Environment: real
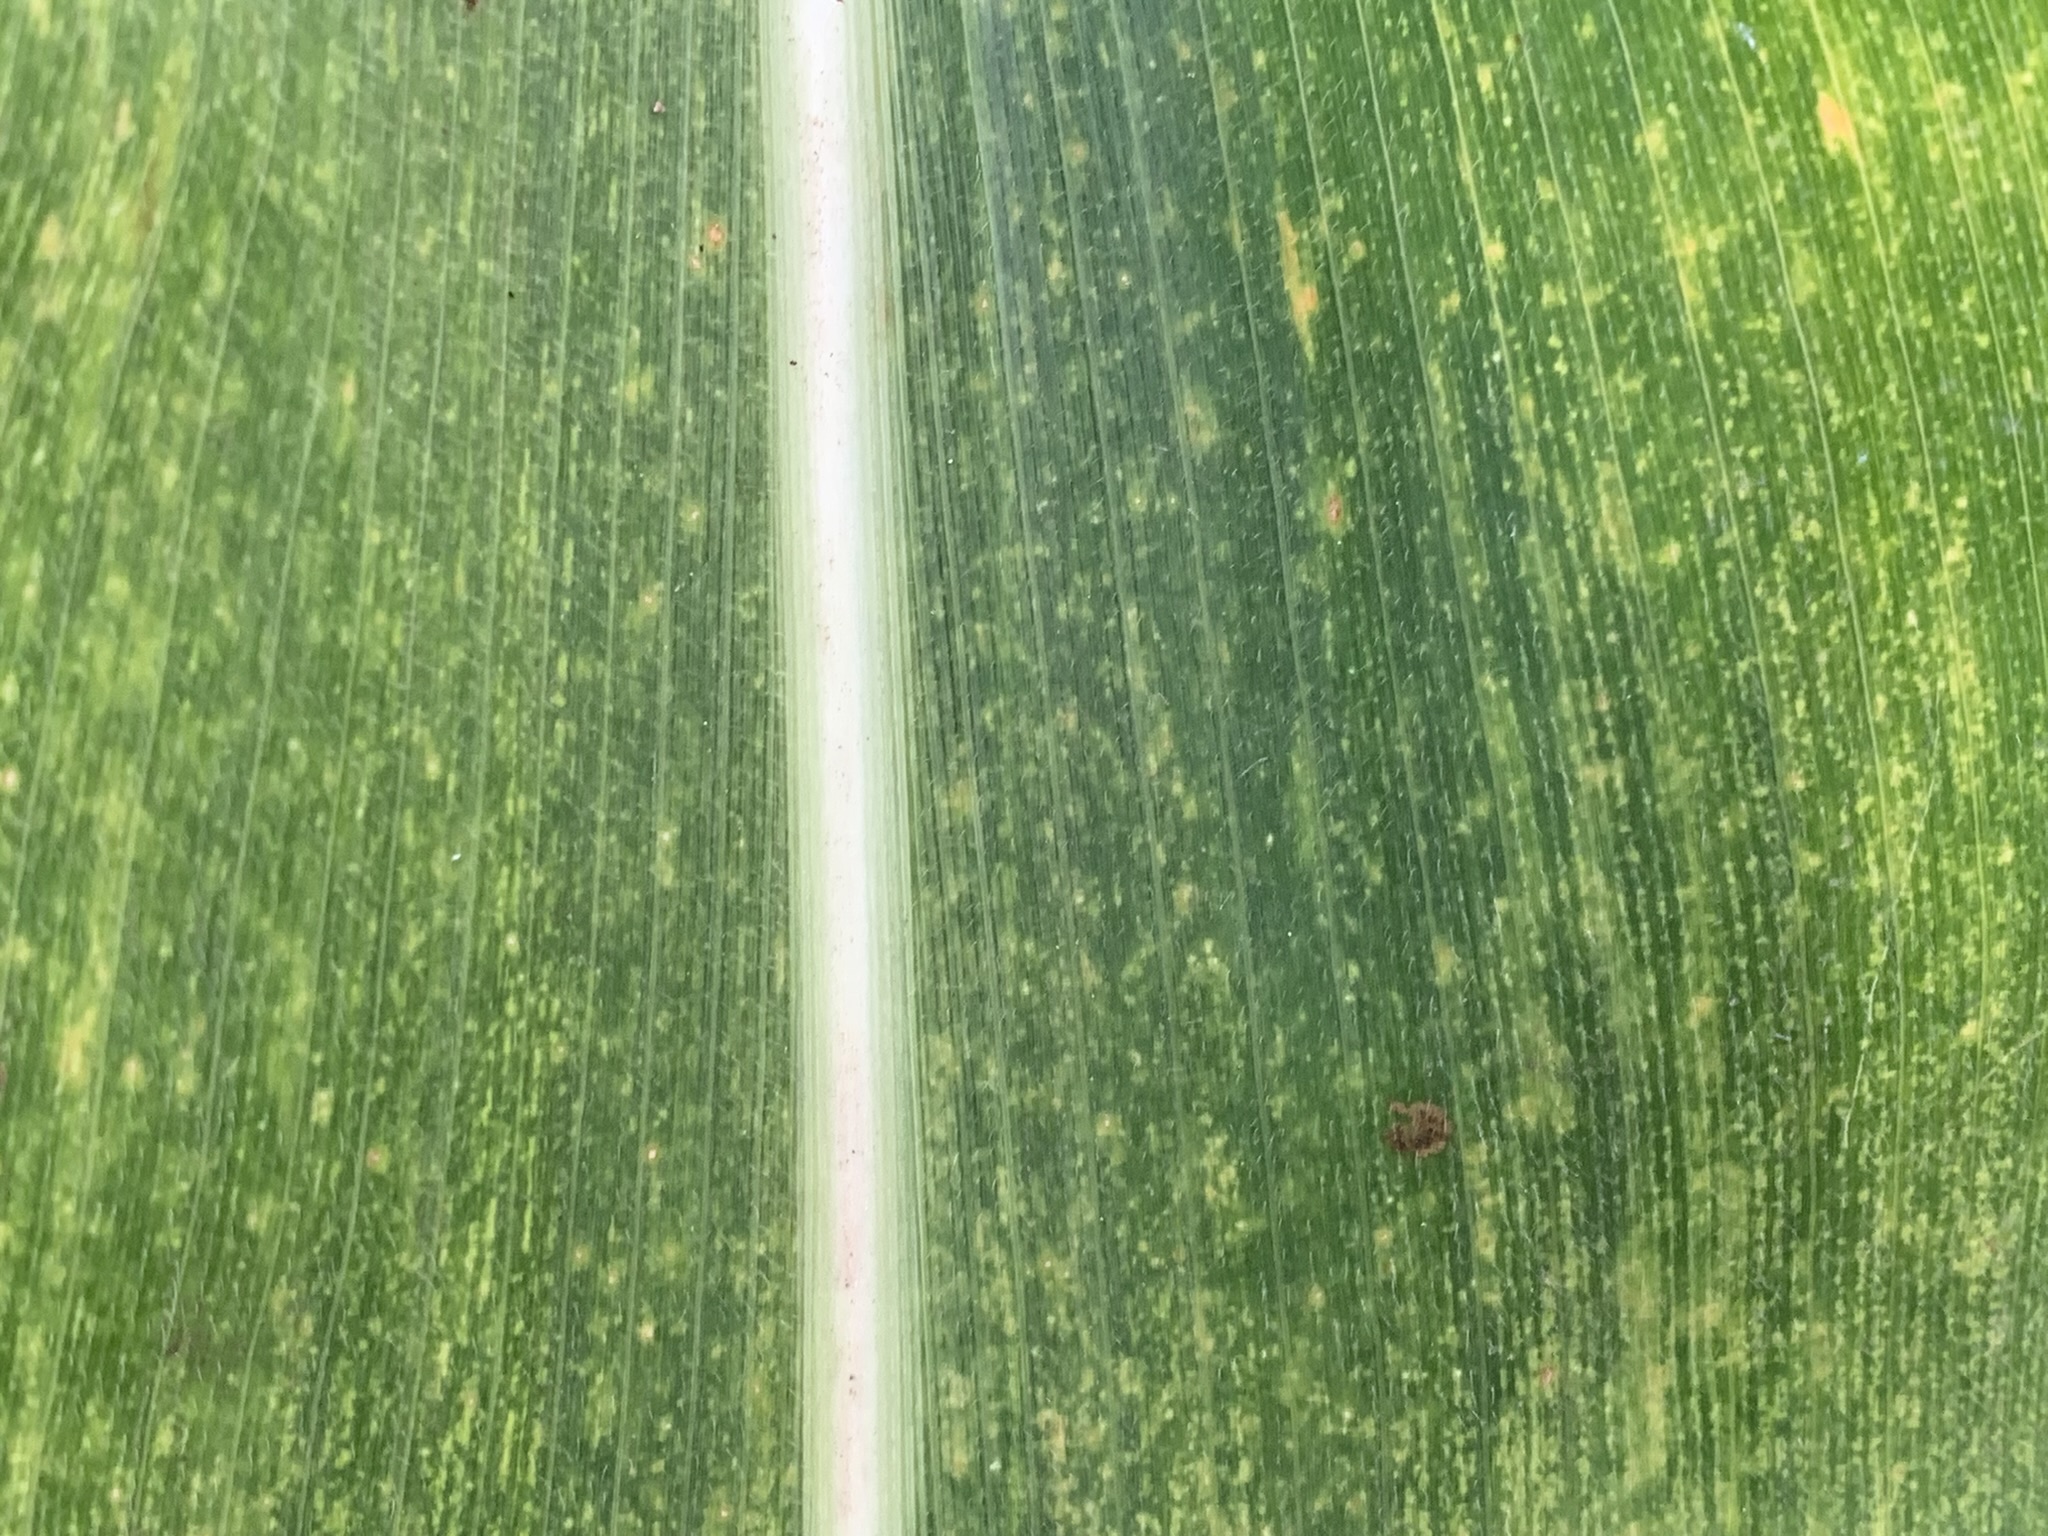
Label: lethal_necrosis